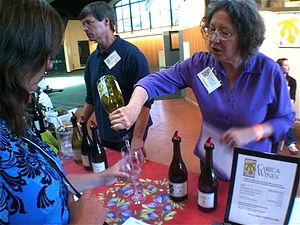
Carica Wines à la Urban wine experience
Le syndicat des vignerons d'East Bay, est une association de vinificateurs de Californie ne possédant pas de vignoble, qui achète des raisins pour les vinifier en ville. Ils font partie du mouvement Urban winery qu'ils ont initié à la fin des années 1970 et qui couvre actuellement la côte Est et Ouest des États-Unis. Leur objectif est de prendre des parts de marché sur les producteurs de la Napa Valley Vintners Association, leur concurant de North Bay.